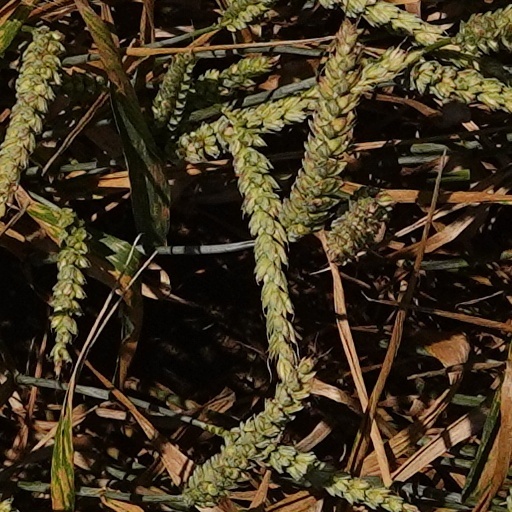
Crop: wheat